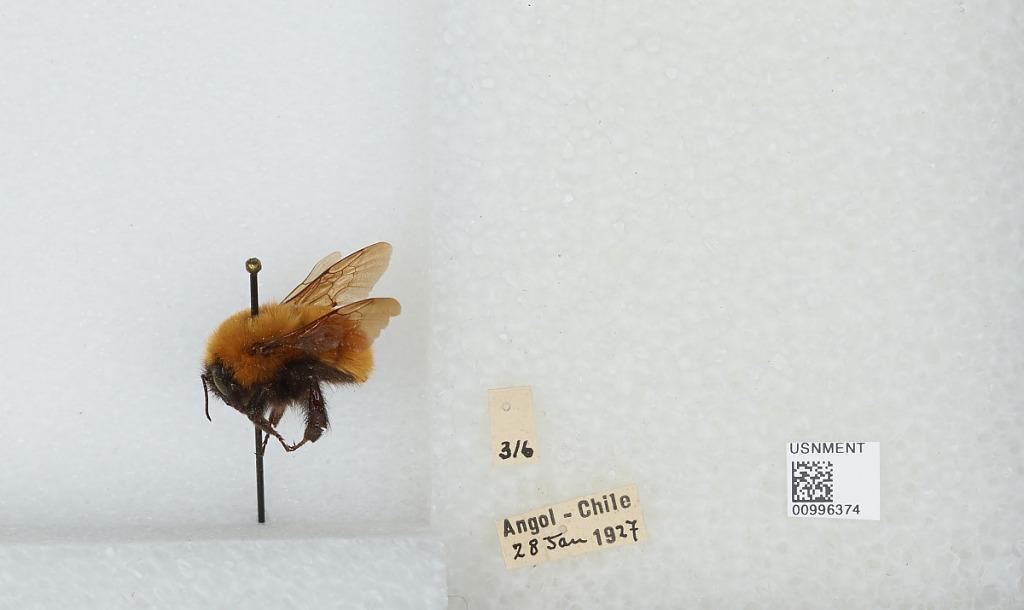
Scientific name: Bombus (Fervidobombus) dahlbomii Guérin
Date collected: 1927-1-28
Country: Chile
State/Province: Malleco
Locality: Angol
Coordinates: -37.8, -72.72